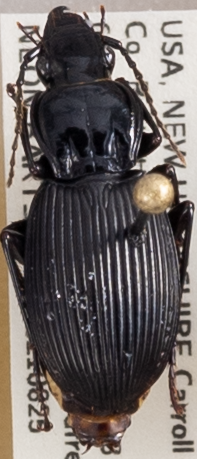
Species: Pterostichus lachrymosus
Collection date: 2021-08-25
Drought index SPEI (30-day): -0.386
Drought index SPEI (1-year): -0.944
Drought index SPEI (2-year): -0.54